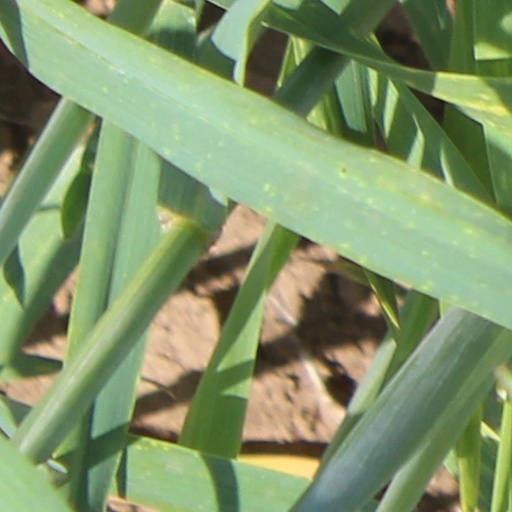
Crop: wheat